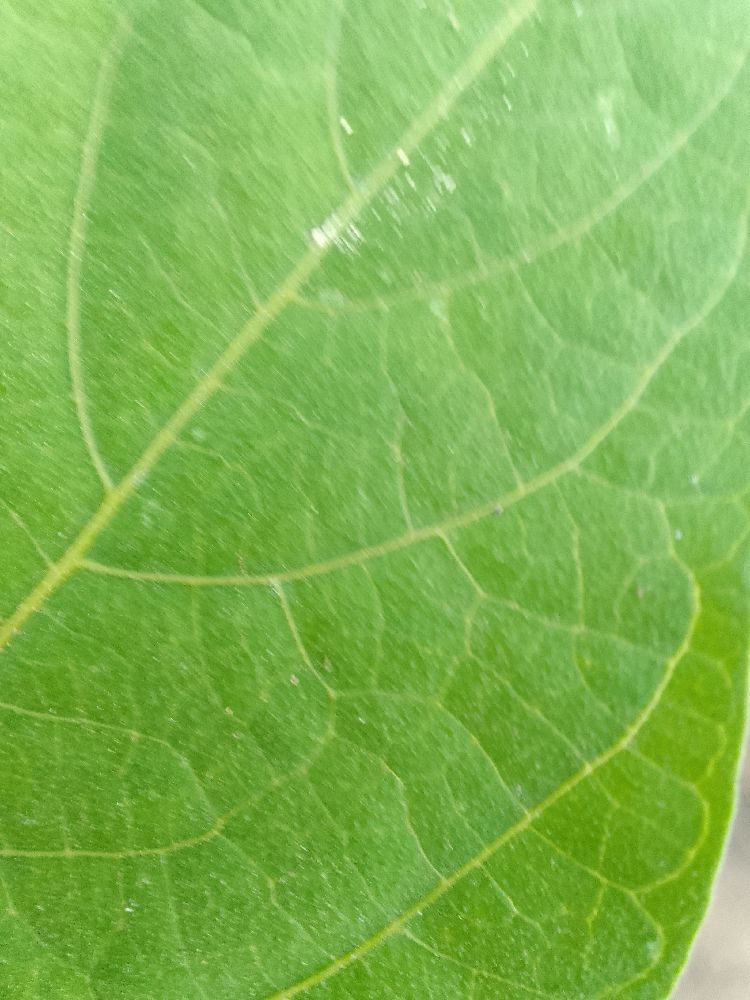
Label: healthy